European rock pipit

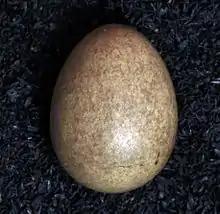
The bird lays four to six speckled pale grey eggs which hatch in about two weeks.

The European rock pipit is almost entirely coastal, frequenting rocky areas typically below , although on St Kilda it breeds at up to . The European rock pipit is not troubled by wind or rain, although it avoids very exposed situations. It may occur further inland in winter or on migration.